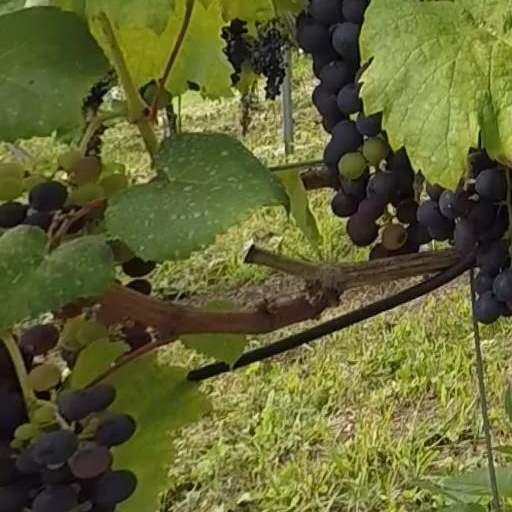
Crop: grape